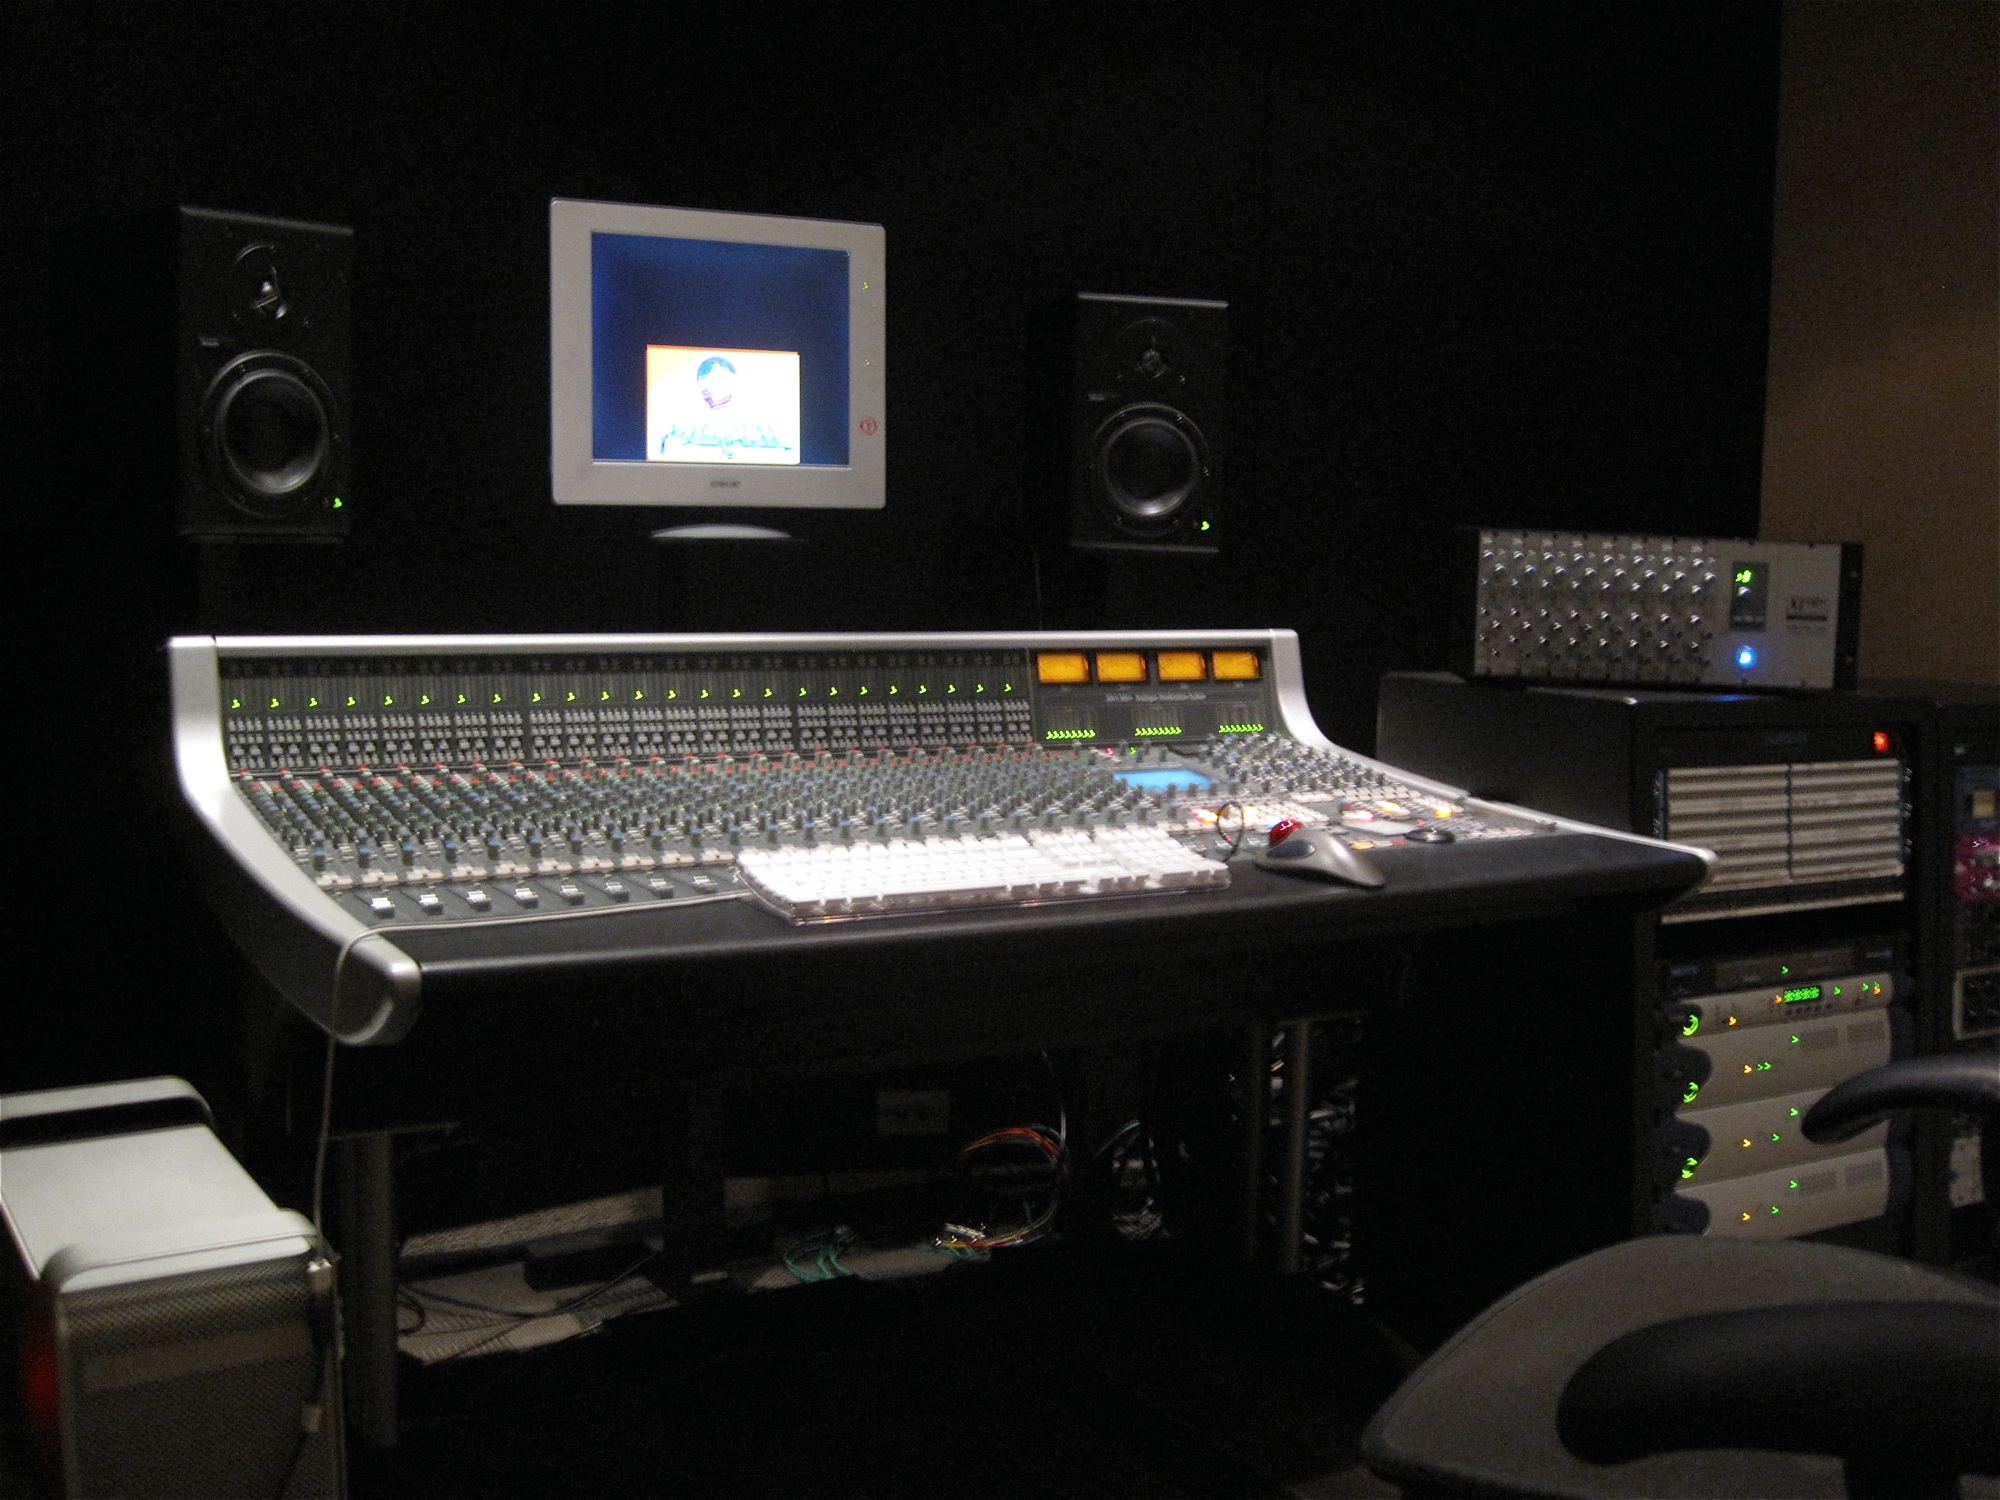
technology, furniture, room, recording, multimedia, nmc, florida, orlando, nmcfullsail, screenshot, desktop computer, personal computer, electronic device, display device, electronic instrument, audio engineer, record producer